Tomáš Mičola

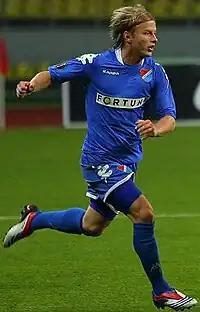

Tomáš Mičola (born 26 September 1988) is a Czech football player.